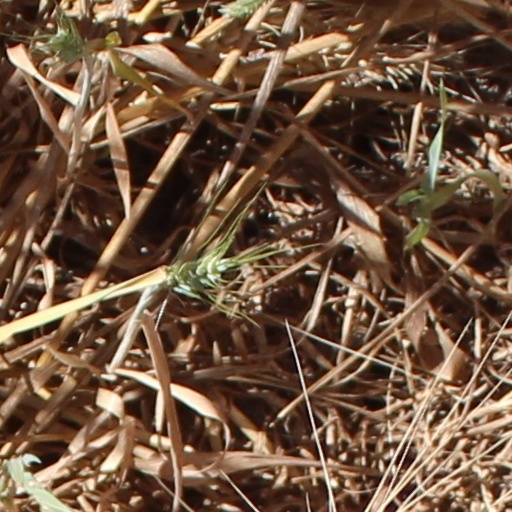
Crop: wheat